History of the petroleum industry

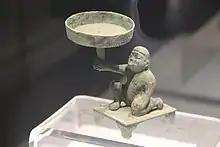
Han dynasty period bronze oil lamp in Luoyang Museum, Henan, China

The earliest known gas wells were drilled in China in AD 347 or earlier. They had depths of up to about and were drilled using bits attached to bamboo poles. The gas was burned to evaporate brine and produce salt. By the tenth century, extensive bamboo pipelines connected gas wells with salt springs. The ancient records of China and Japan are said to contain many allusions to the use of natural gas for lighting and heating. Petroleum was known as "burning water" in Japan in the seventh century. In his book "Dream Pool Essays" written in 1088, the scientist and statesman Shen Kuo of the Song dynasty coined the word 石油 ("Shíyóu", literally "rock oil") for petroleum, which remains the term used in contemporary Chinese and Japanese ("Sekiyu").